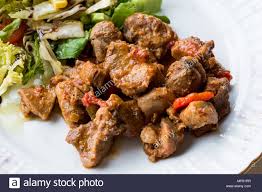
Yemek: et_sote